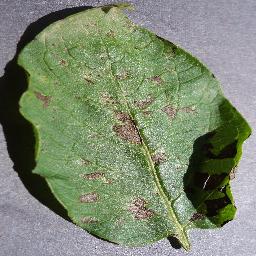
Etiqueta: Tizon_Temprano